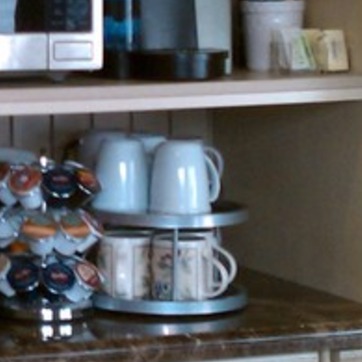
Material: ceramic